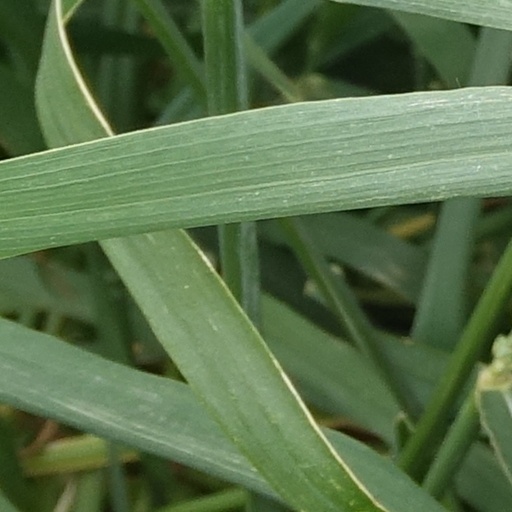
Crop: wheat